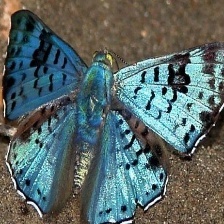
Species: GLITTERING SAPPHIRE